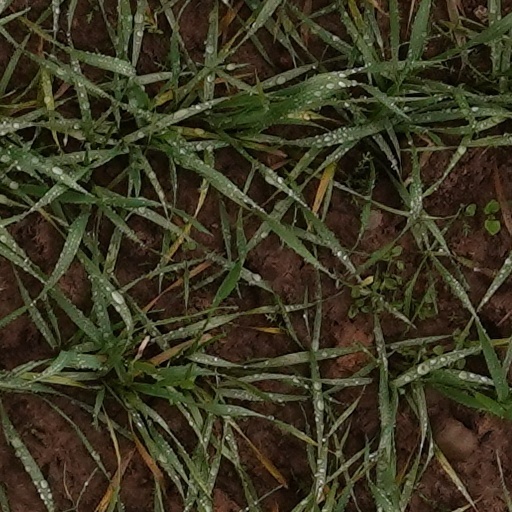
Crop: wheat